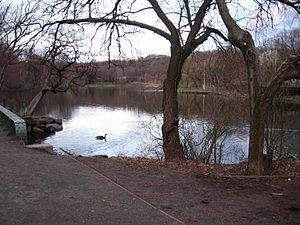
Le Van Cortlandt Park est un grand espace vert situé dans l'arrondissement du Bronx, à New York. Sa surface de 4,6 km² en fait le second plus grand parc de la ville, non pas derrière Central Park, mais derrière le Pelham Bay Park, lui aussi situé dans le Bronx, et devant le Flushing Meadows-Corona Park. Il est géré, à l'instar des autres espaces verts de la ville par le New York City Department of Parks and Recreation.